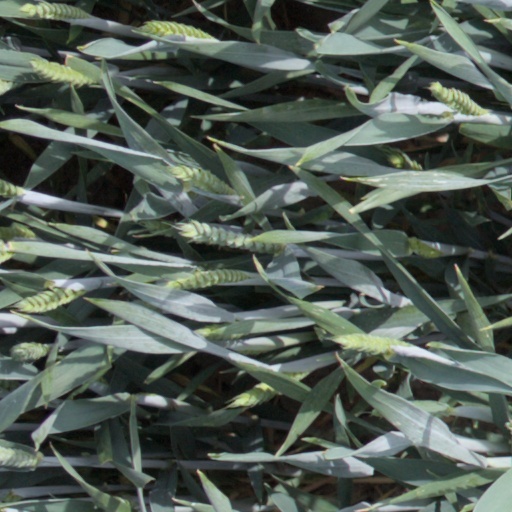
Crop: wheat